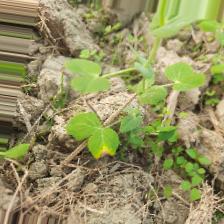
Label: Ascochyta blight